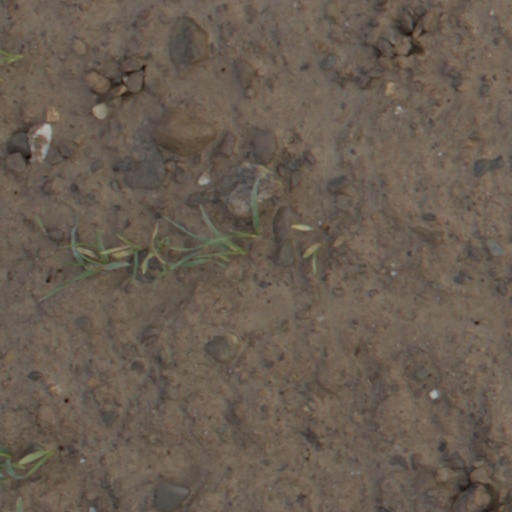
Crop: wheat